Bioenergy with carbon capture and storage

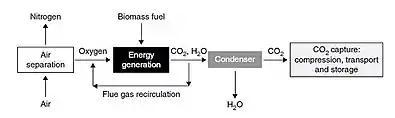

Oxy-fuel combustion has been a common process in the glass, cement and steel industries. It is also a promising technological approach for CCS. In oxy-fuel combustion, the main difference from conventional air firing is that the fuel is burned in a mixture of O and recycled flue gas. The O is produced by an air separation unit (ASU), which removes the atmospheric N from the oxidizer stream. By removing the N upstream of the process, a flue gas with a high concentration of CO and water vapor is produced, which eliminates the need for a post-combustion capture plant. The water vapor can be removed by condensation, leaving a product stream of relatively high-purity CO which, after subsequent purification and dehydration, can be pumped to a geological storage site.